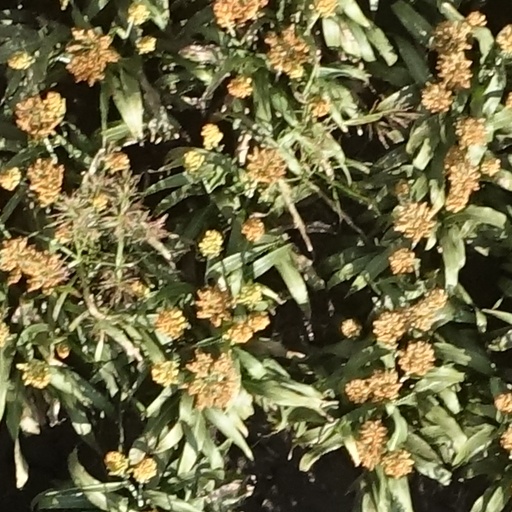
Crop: sorghum